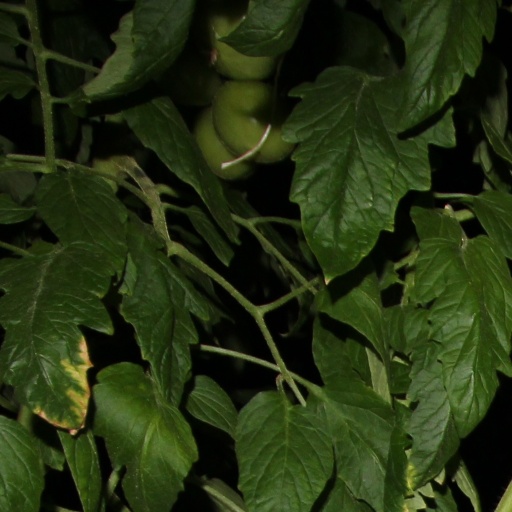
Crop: tomato